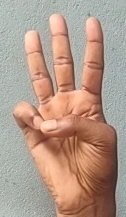
ASL sign: 6